Alicia (album)

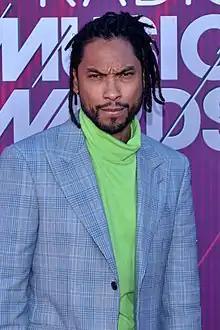
Miguel performed with Keys on the single "Show Me Love" and at the 2019 Latin Grammy Awards.

On September 17, 2019, Keys debuted the album's lead single, "Show Me Love", and its accompanying music video at Dolby Soho in New York City. The first live performance of the track took place that weekend as part of her set at the 2019 iHeartRadio Music Festival. In November, Keys was joined by Miguel, Pedro Capó, and Farruko at the 20th Annual Latin Grammy Awards for a medley of a Spanish version of the song and "Calma" (2018). On November 20, "Time Machine" was released as the next single. Keys revealed the album's title in a December interview with "Billboard" and formally announced "Alicia" the following month by posting a release date of March 20, 2020, and the cover art to her Instagram account. In January, Keys also returned as host for the 62nd Annual Grammy Awards, where she was joined by Brittany Howard in a performance of "Underdog" (released as "Alicia"s third single on January 9). The single was featured in a TV ad for Amazon Music and performed by Keys on "The Ellen DeGeneres Show".